The Meilland Family

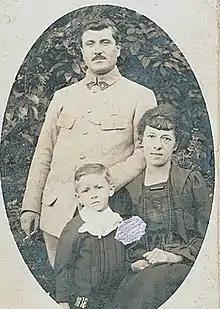
Francis Meilland, center, with Antoine and Claudia Meilland, c. 1919

Francis Meilland (1912— 1958) was born on February 20, 1912, in Lyon. His parents, Antoine and Louisette Meilland were working for his grandfather, Francis Dubreuil's rose nursery in Lyon at the time of his birth. In 1914, Antoine was drafted into the French army in 1914, and when he returned in 1919, Antoine and Claudia had inherited Dubreuil's nursery, after Dubreuil had died in 1916. they later moved to Tassin-la-Demi-Lune to expand their rose growing business. Francis showed a strong interest in roses as a child. He worked with his father in the nursery from age of fourteen. On one of their business trips in 1932, Francis and Antoine met with one of his father's clients, the rose breeder Francesco Paolina and his wife Marie-Elizabeth. During this trip Francis met their daughter, Louisette, who would later marry Francis.